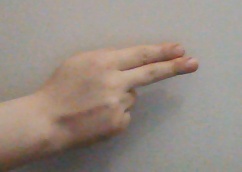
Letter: ain